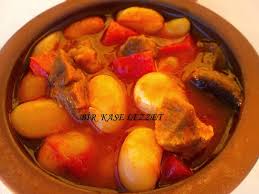
Yemek: kuru_fasulye